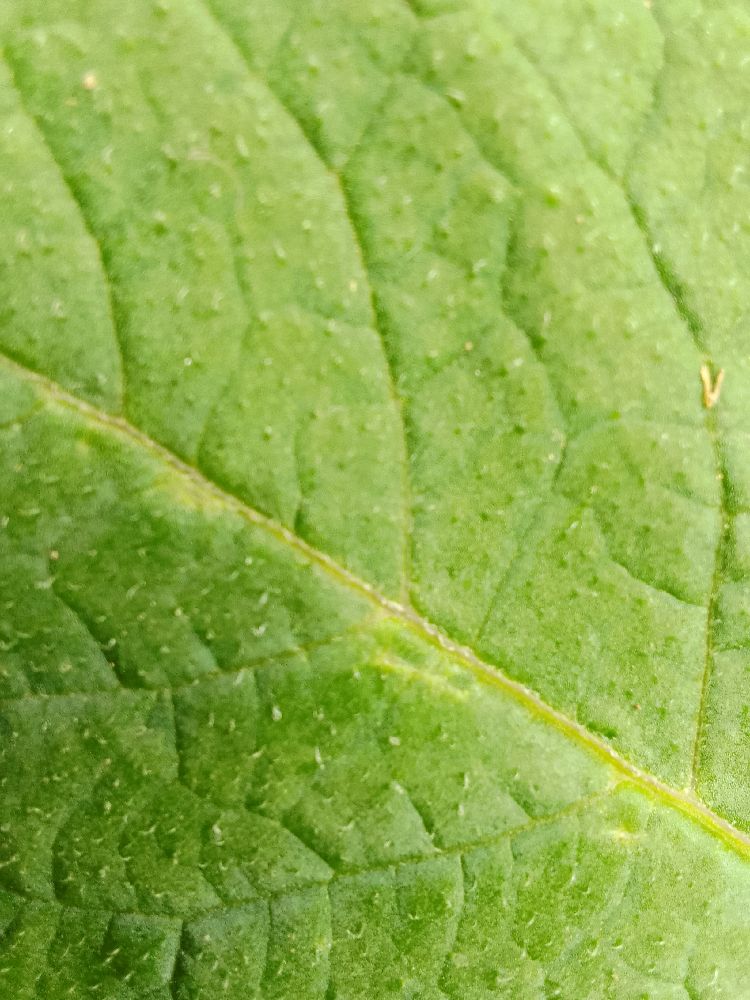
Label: Healthy